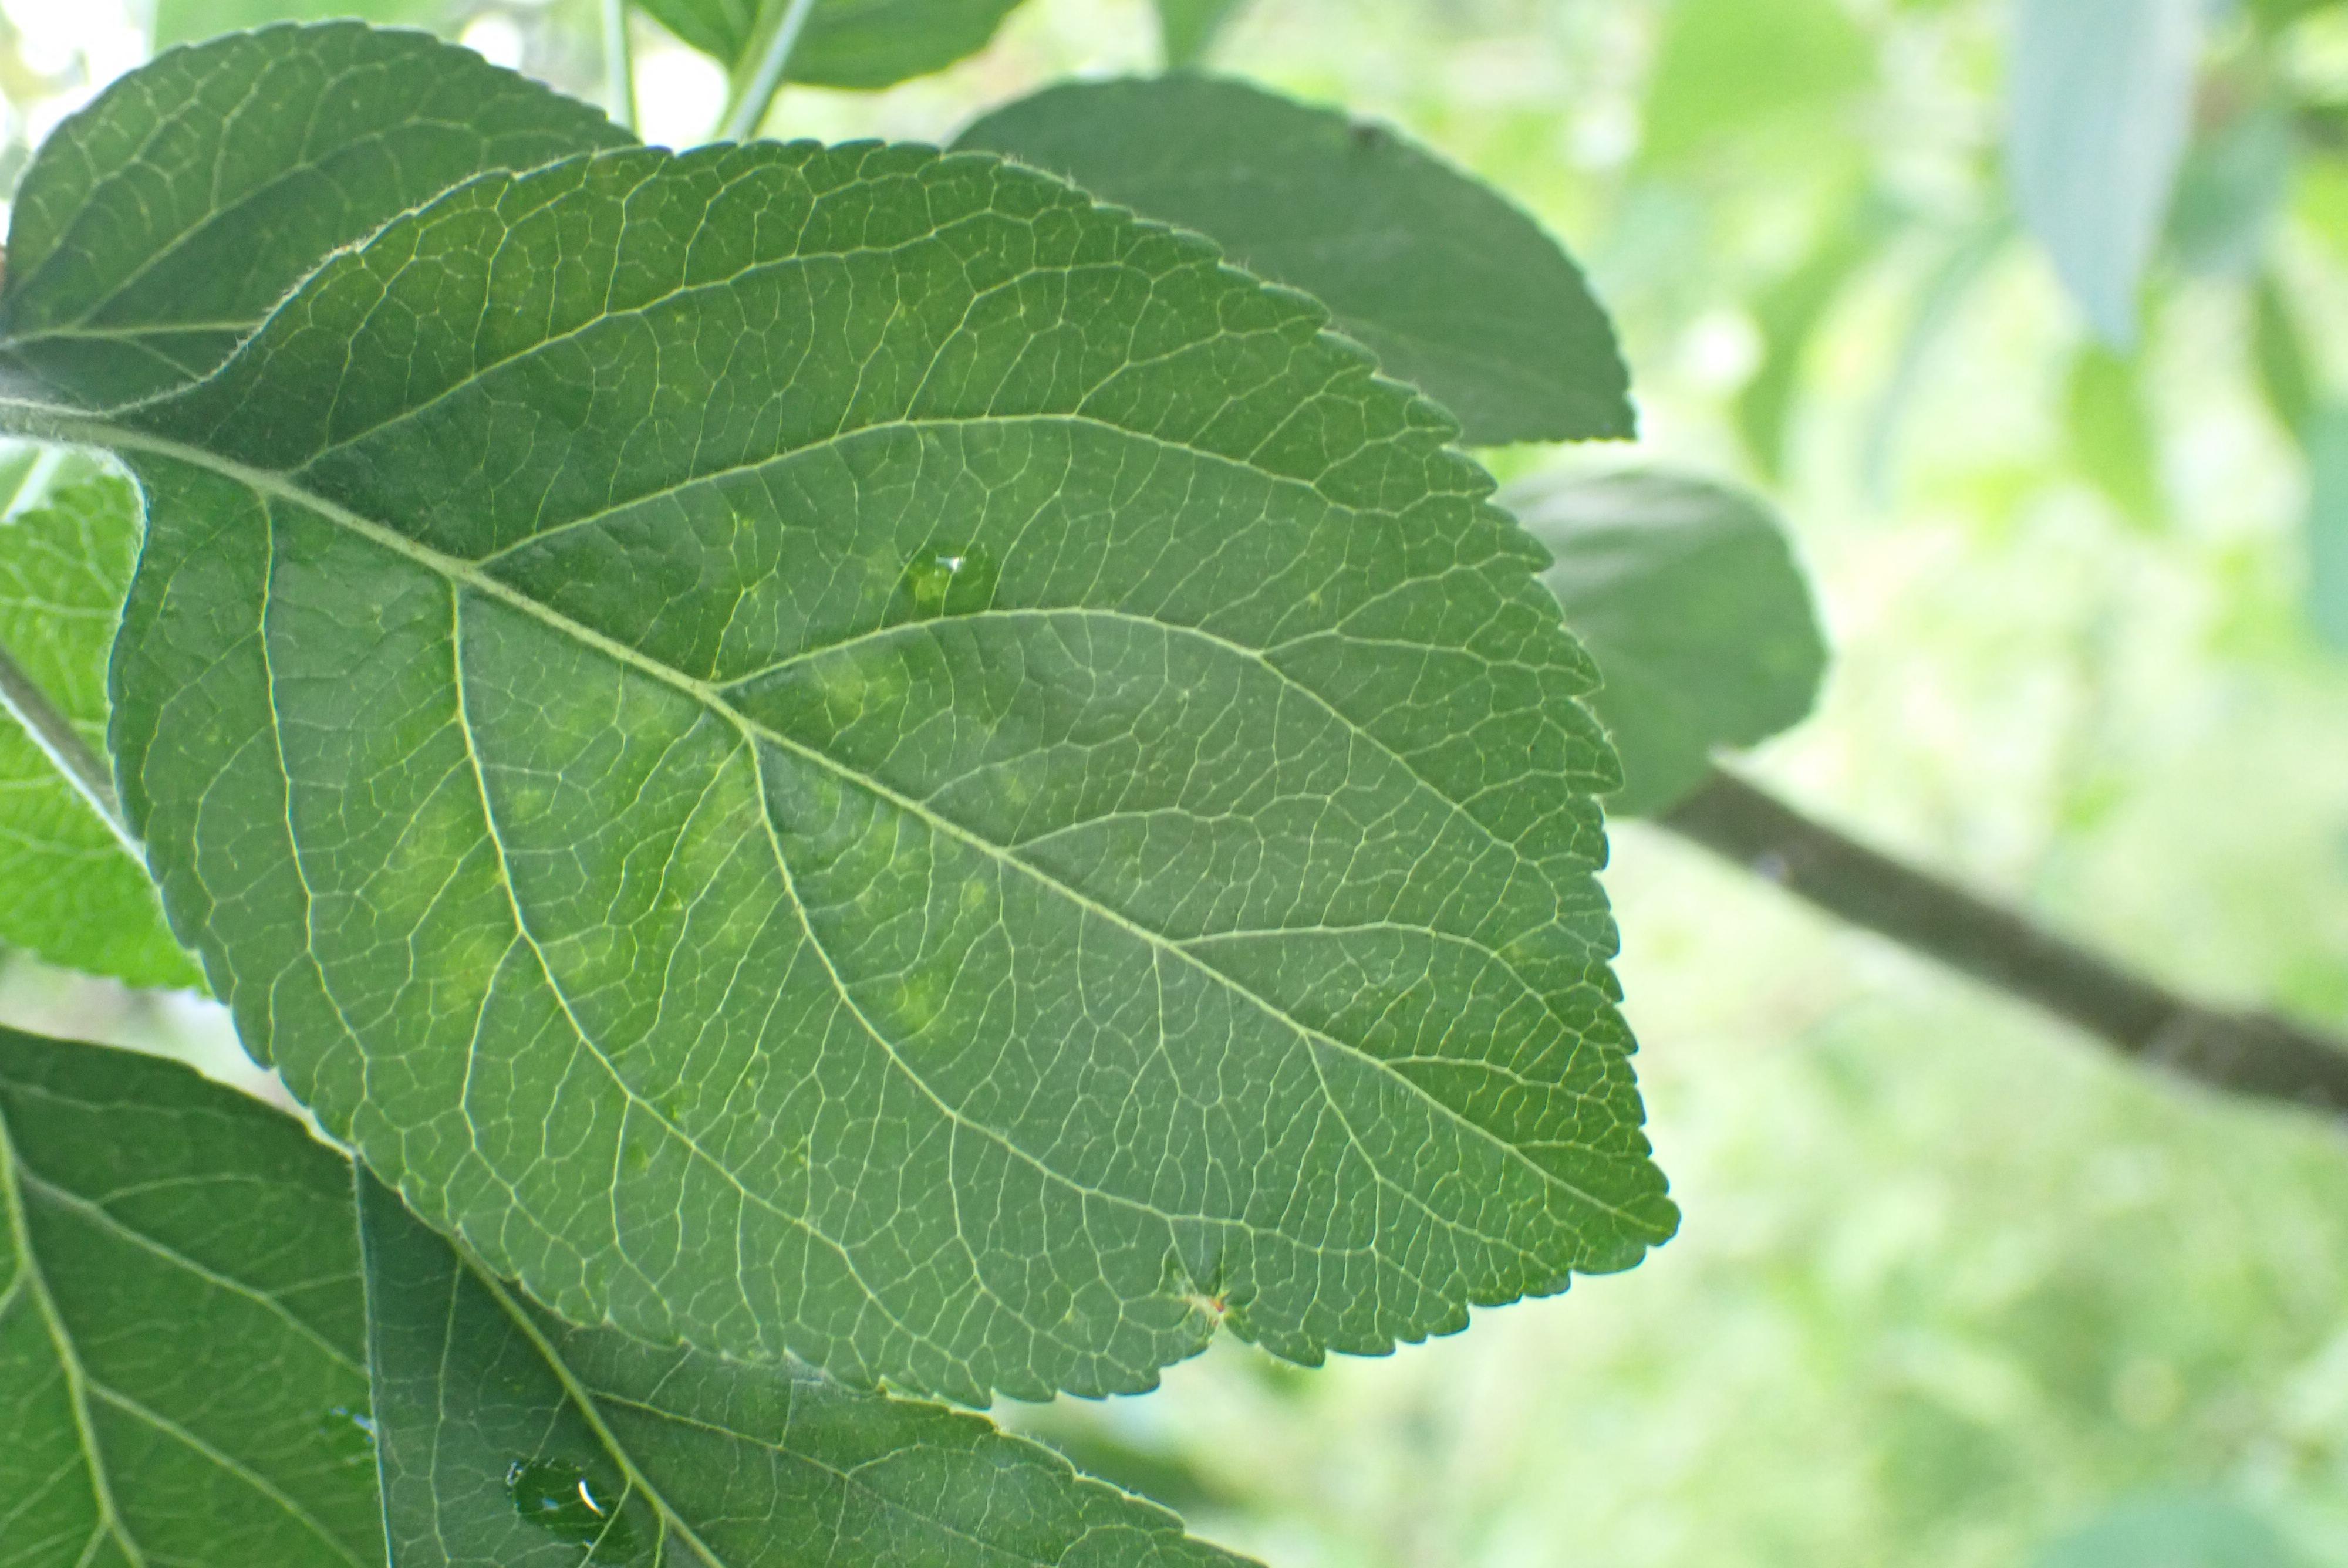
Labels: scab